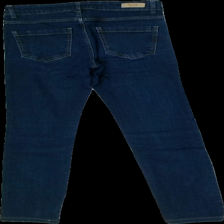
View: back
Type: Jeans
Category: Ladies
Brand: Saint Tropez
Colors: Blue
Material: 100% cotton
Cut: Regular
Size: S
Season: All
Trend: Denim
Price range: 50-100
Recommended usage: Reuse